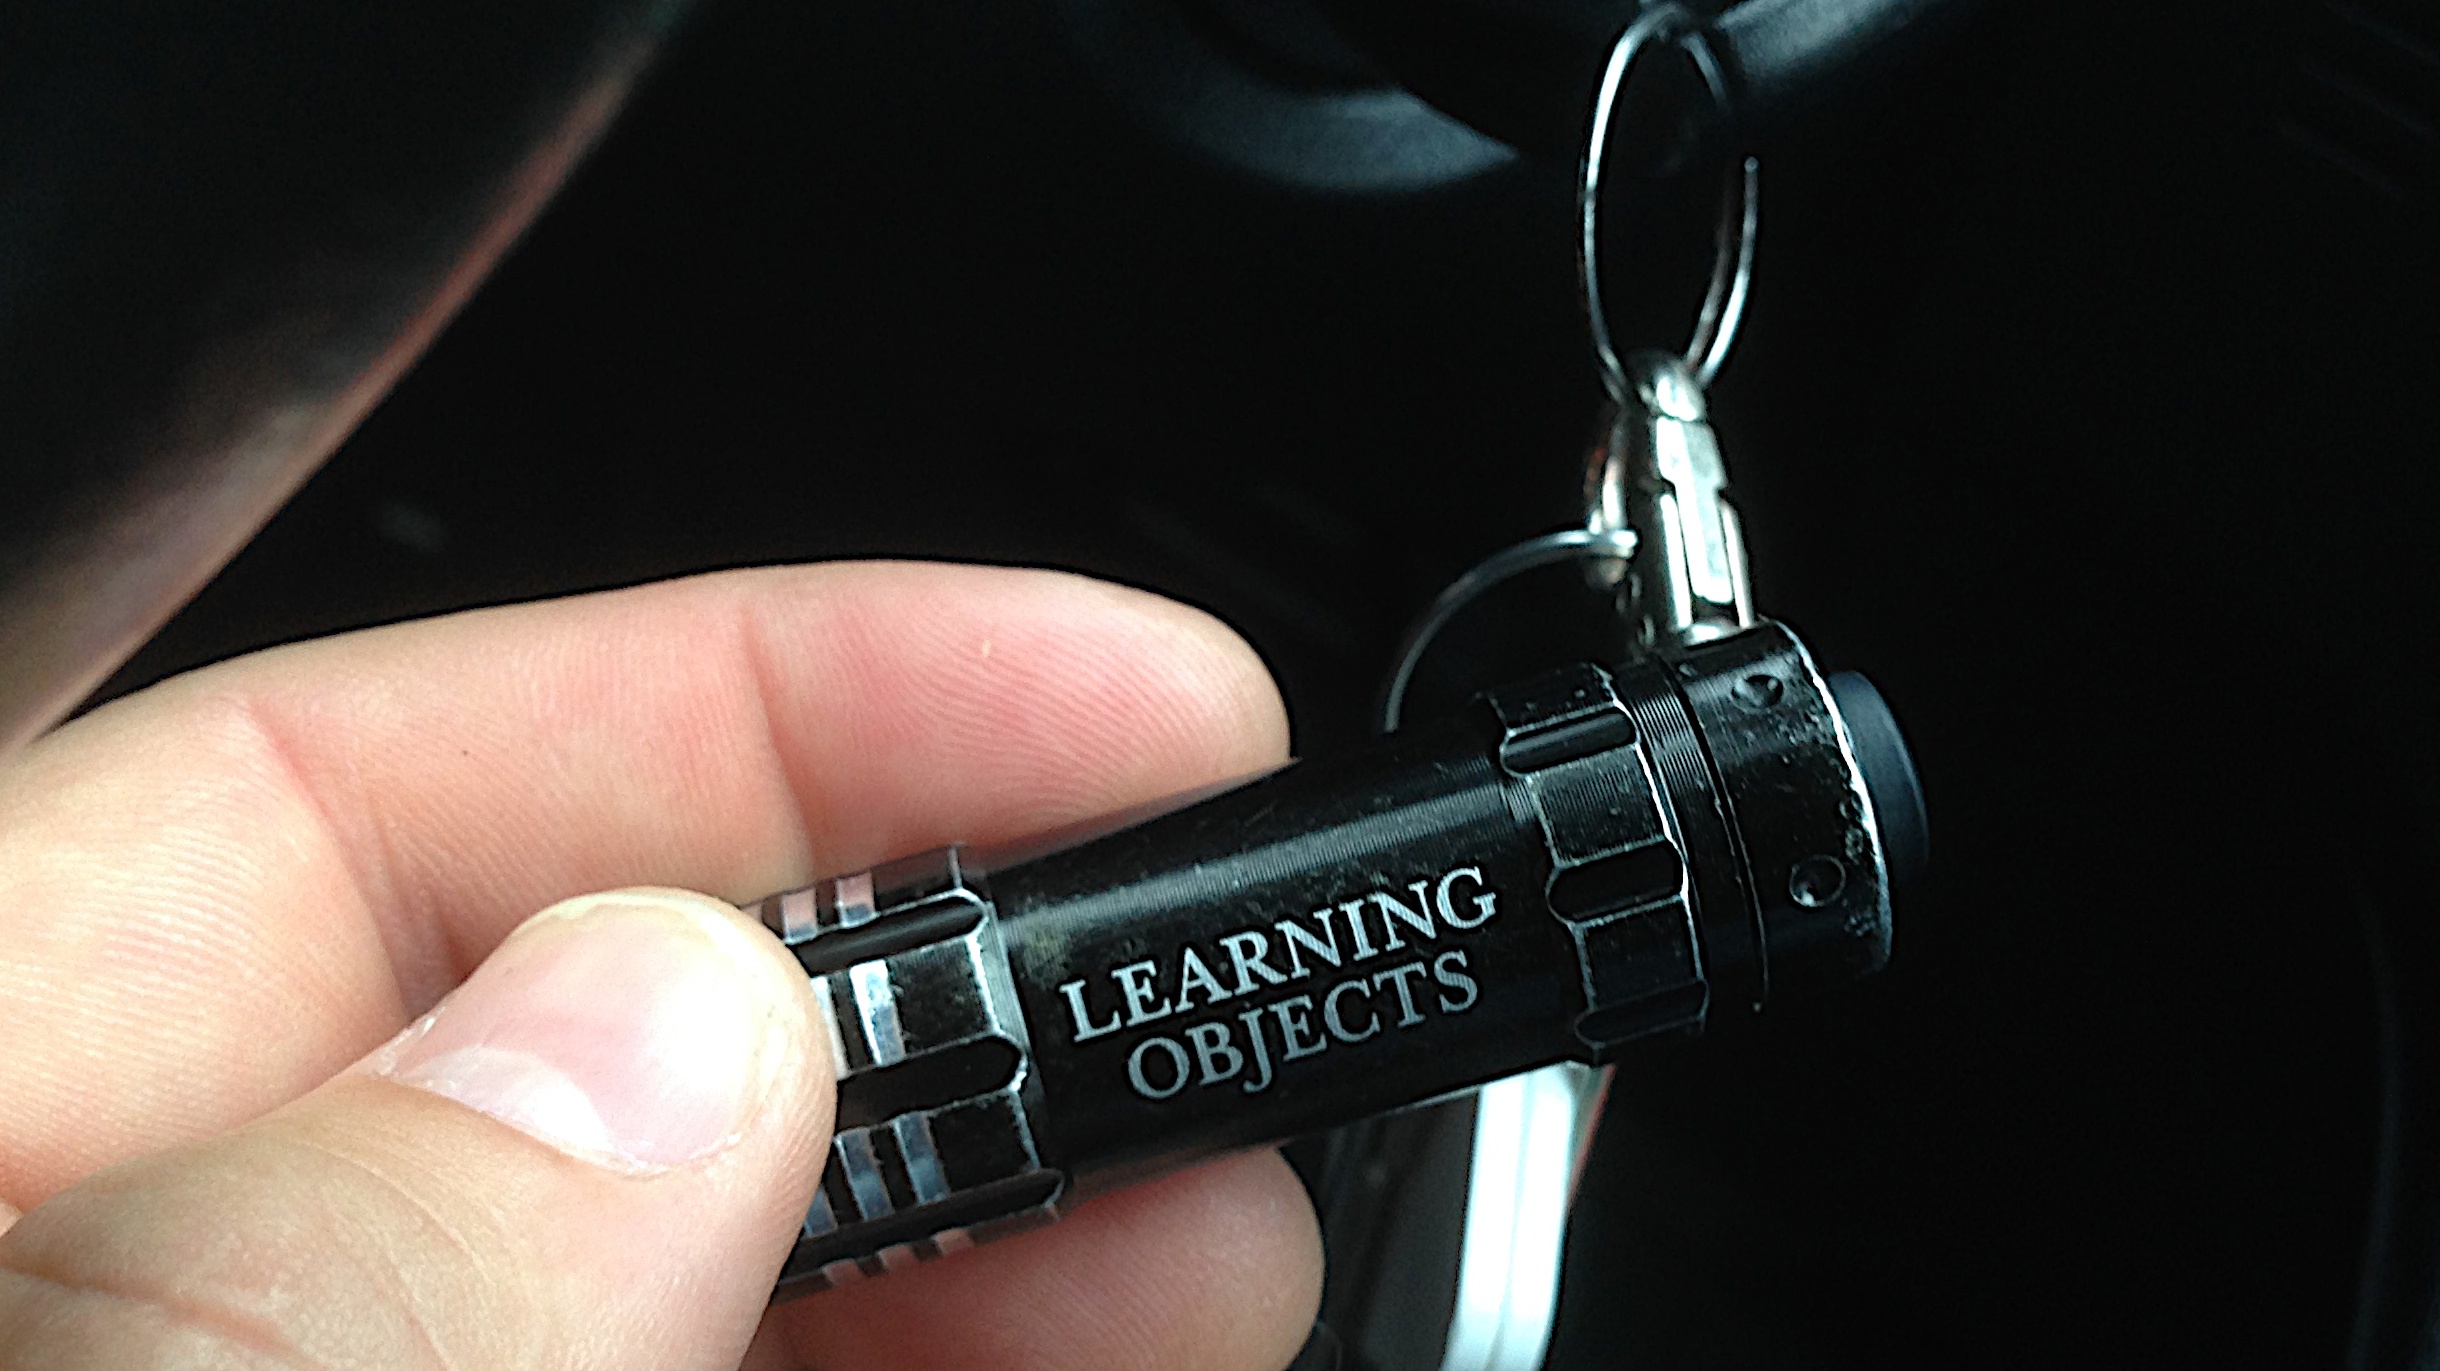
hand, eye, organ